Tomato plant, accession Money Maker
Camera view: horizontal (90 deg, fisheye); turntable rotation: 300 degrees
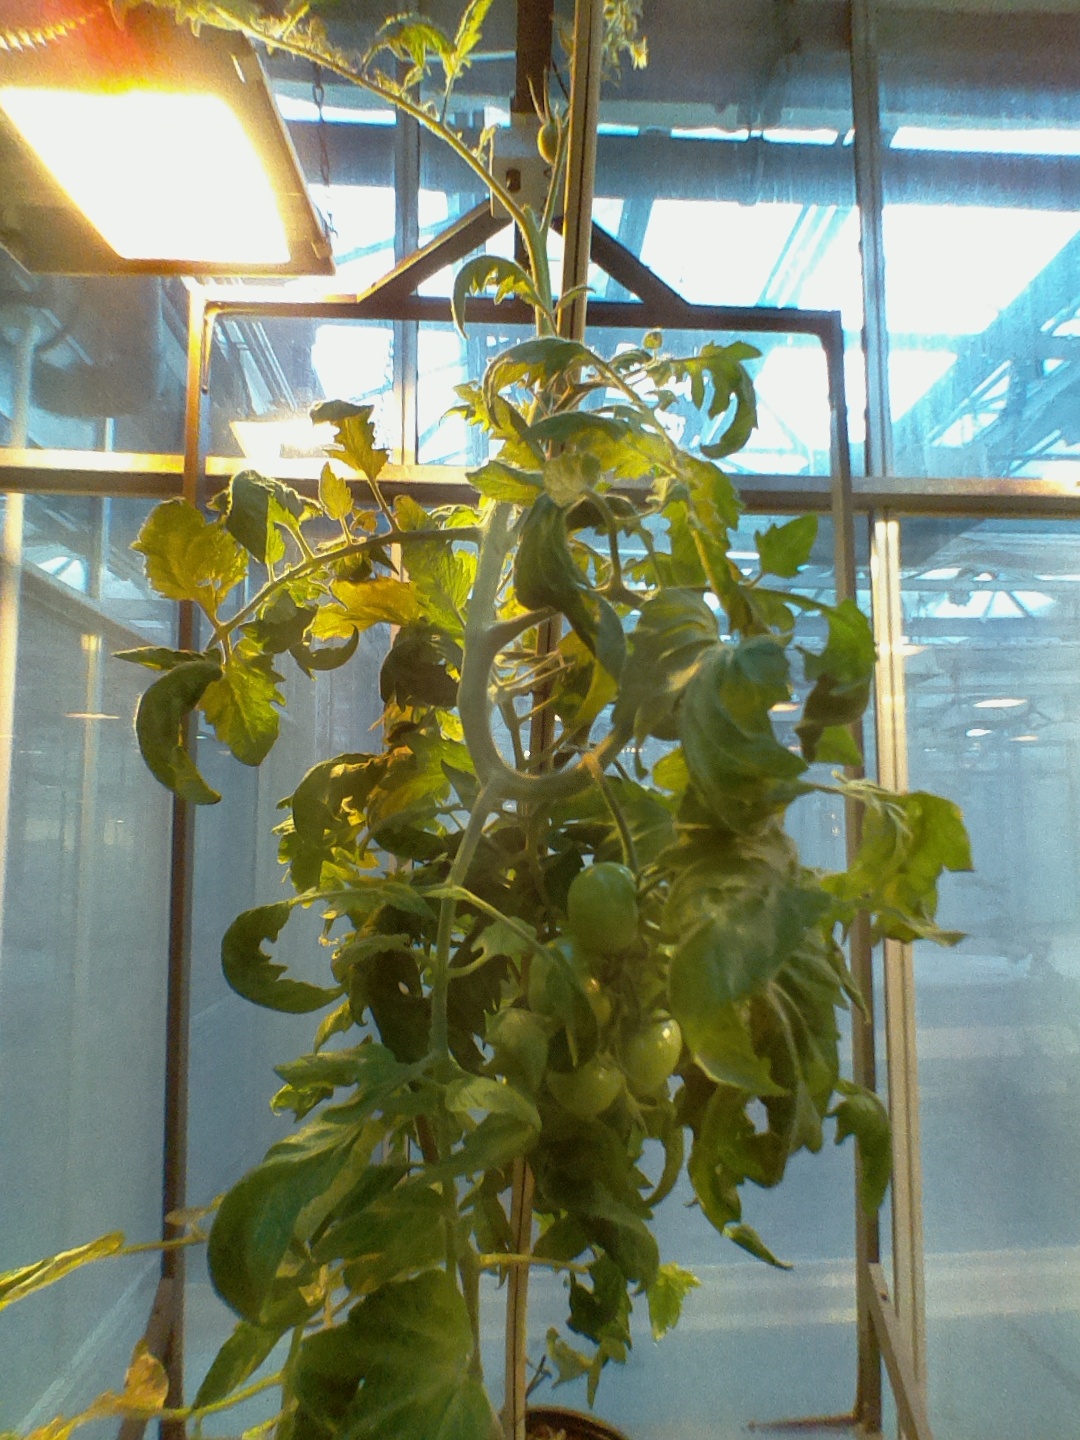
BBCH growth stage 78: 80% -90% of final fruit size